Carlo Scalzi

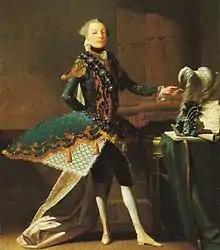
Portrait of Carlo Scalzi by Joseph Flipart, c. 1737

Carlo Scalzi (c. 1700–1793) was an Italian castrato who had an active performance career in major opera houses in Italy from 1718-1738. He was also heard in London in 1733–1734 where he notably created the role of Alceste in the world premiere of George Frideric Handel's "Arianna in Creta". The librettist Pietro Metastasio described Scalzi as a "very unique singer" and likened his voice to that of the famous castrato Farinelli.